Muñiz Air National Guard Base

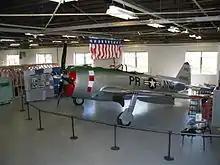
Muñiz's PRANG P-47 on display at Muñiz Air National Guard Base.

Since 1997 the mission for Muñiz Air National Guard base and the 156th Fighter Wing is to provide air mobility support for the U.S. Southern Command. This air base also provides mobilization to assist with humanitarian support in natural disasters such as the 2010 Haiti earthquake. Muñiz ANGB plays a mayor role in the mobilization for the Puerto Rico Air National Guard troops as well Army National Guard and U.S. Army Reserve soldiers from Puerto Rico for deployments to Operation Iraqi Freedom and Operation Enduring Freedom.